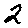
Label: 2